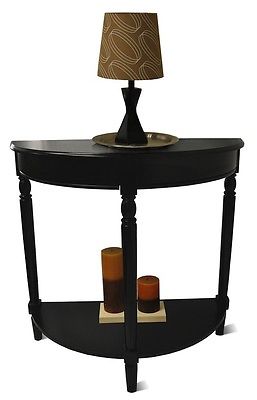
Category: table